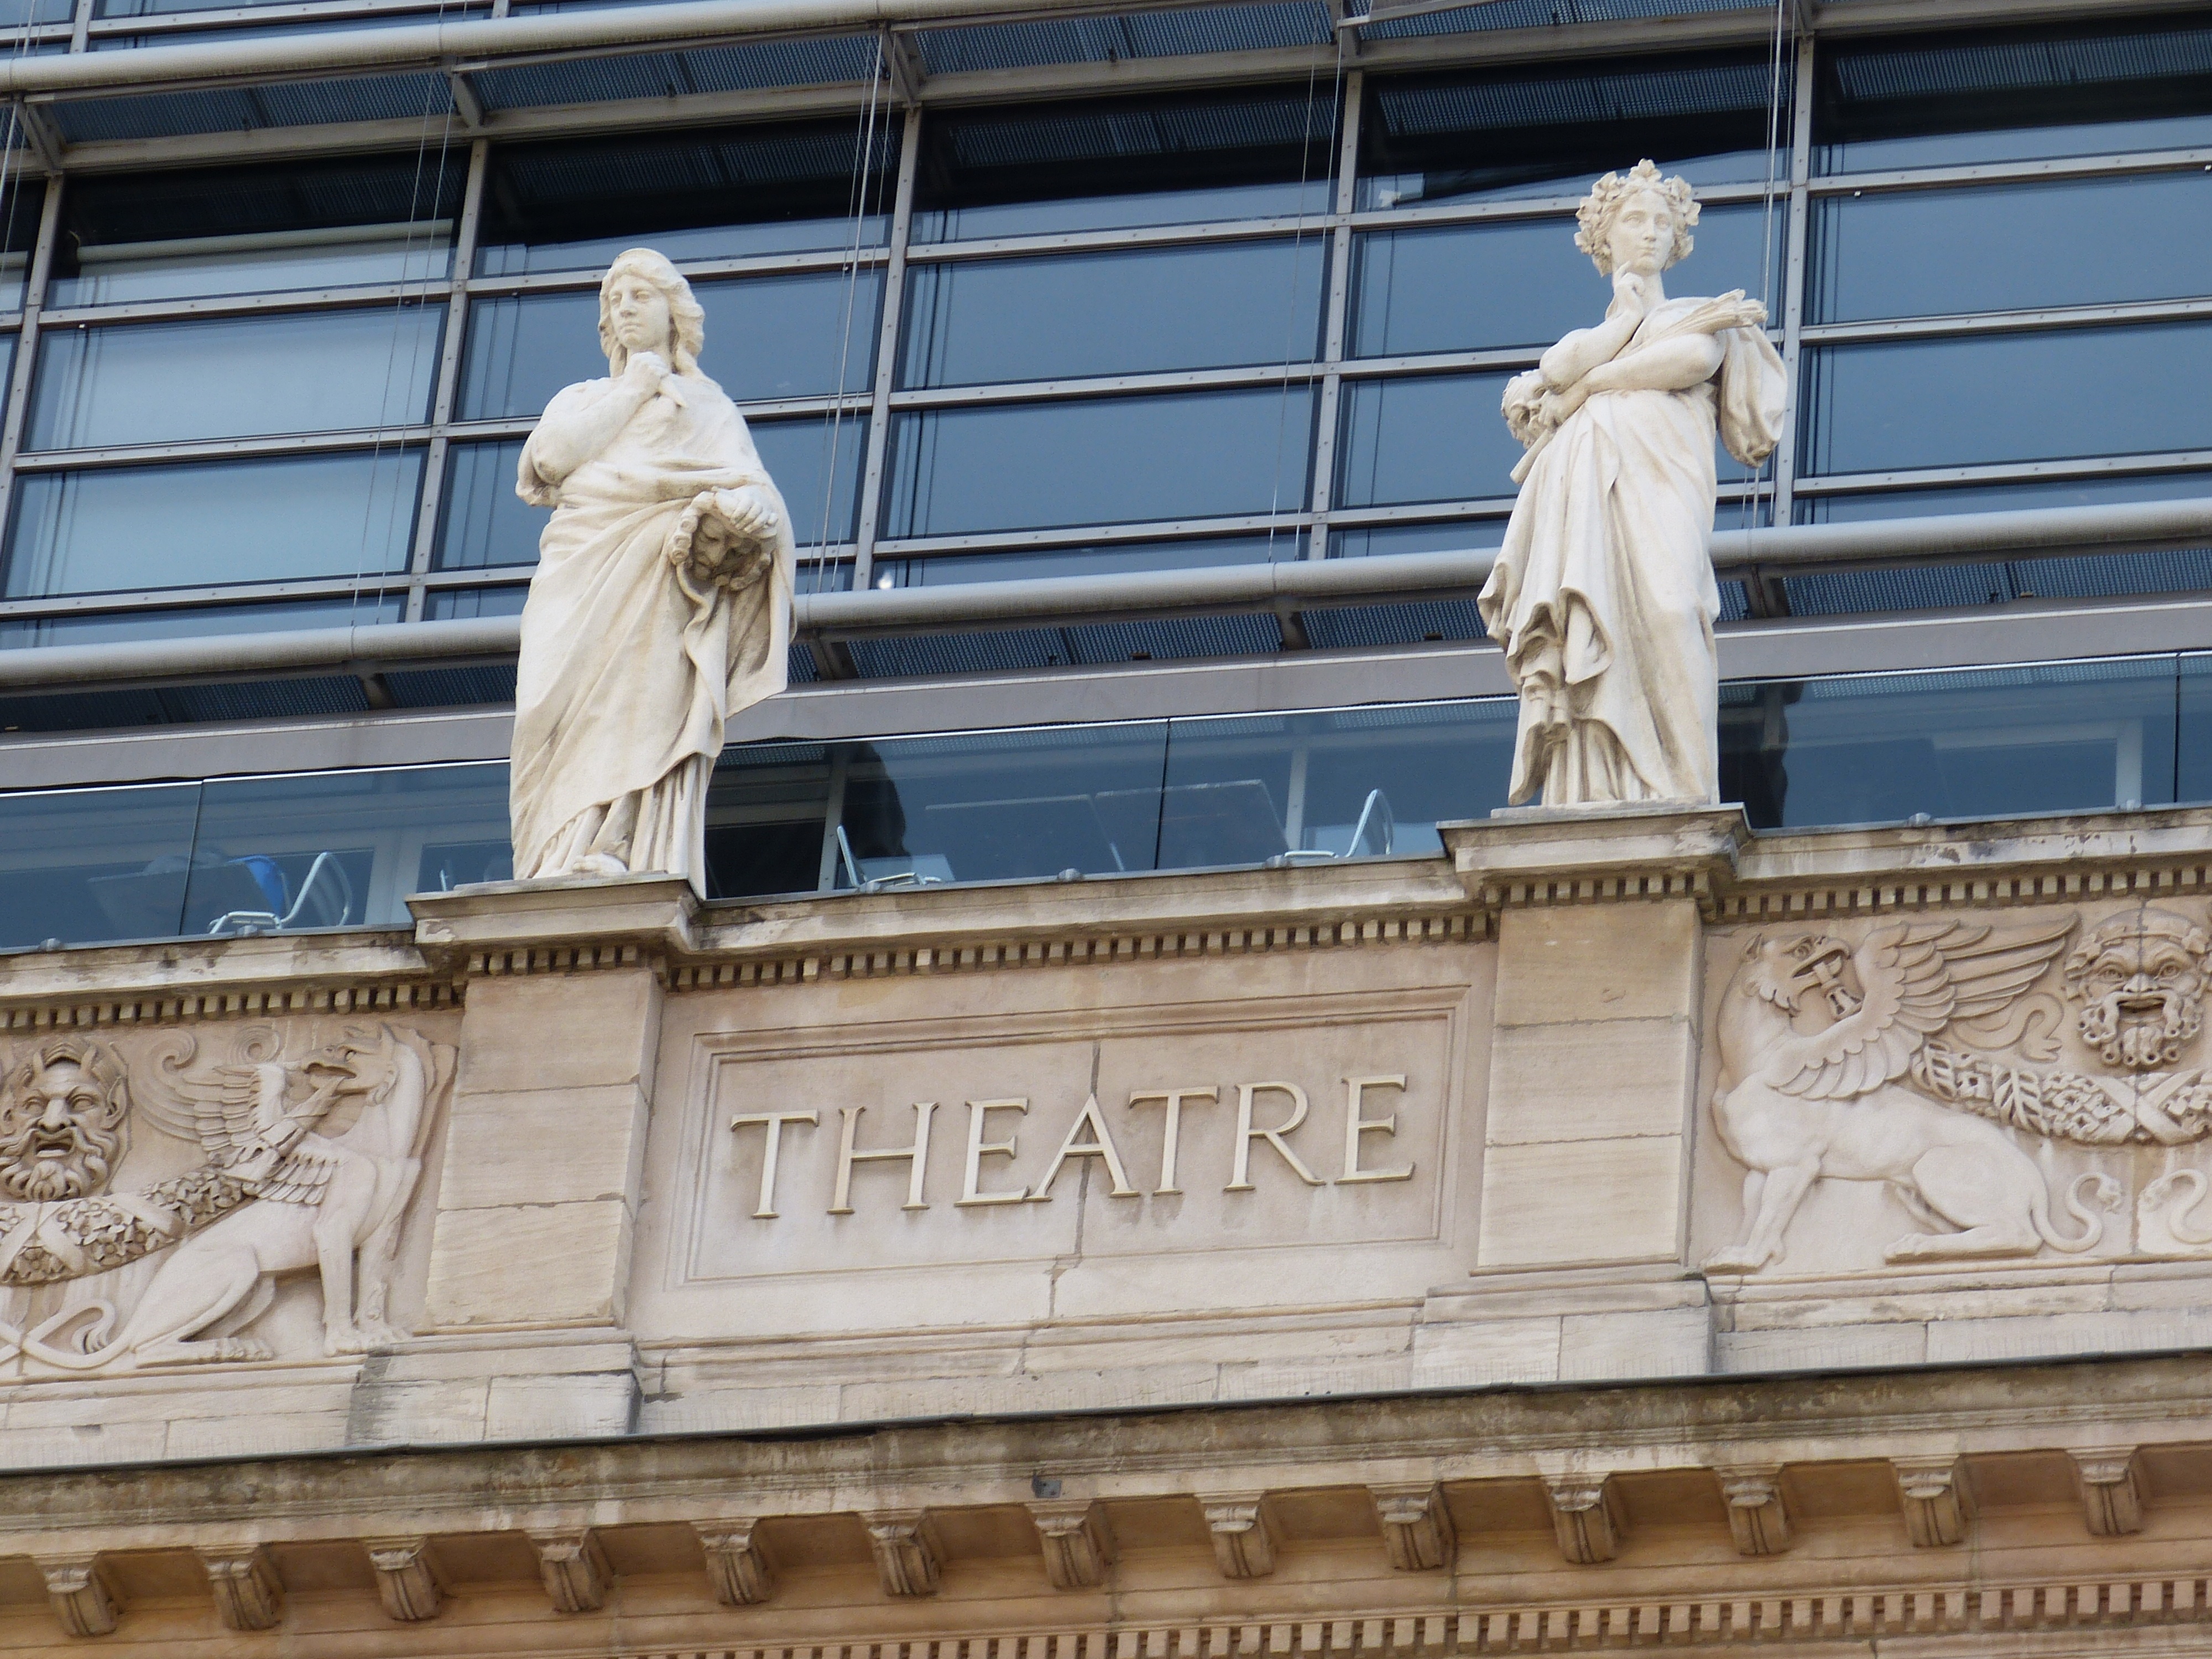
architecture, woman, palace, city, monument, france, statue, landmark, facade, fig, old town, sculpture, art, theater, lyon, ancient history